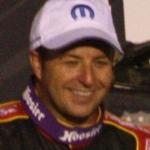
Age: 39